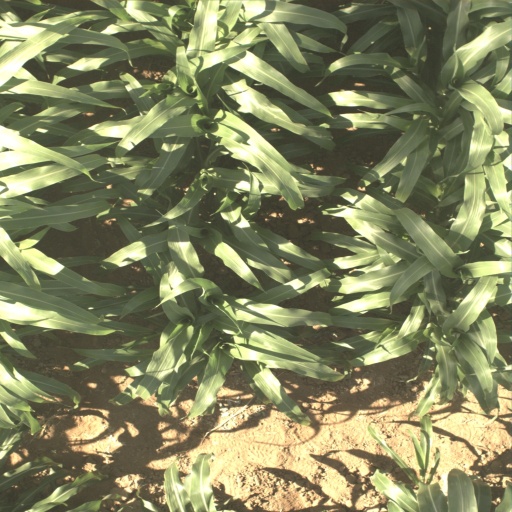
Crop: sorghum